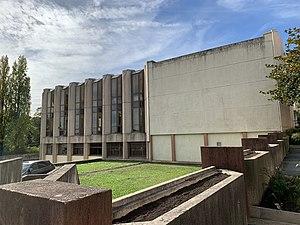
Hôtel de ville de Thiais.
Thiais est une commune française située dans le département du Val-de-Marne en région Île-de-France.